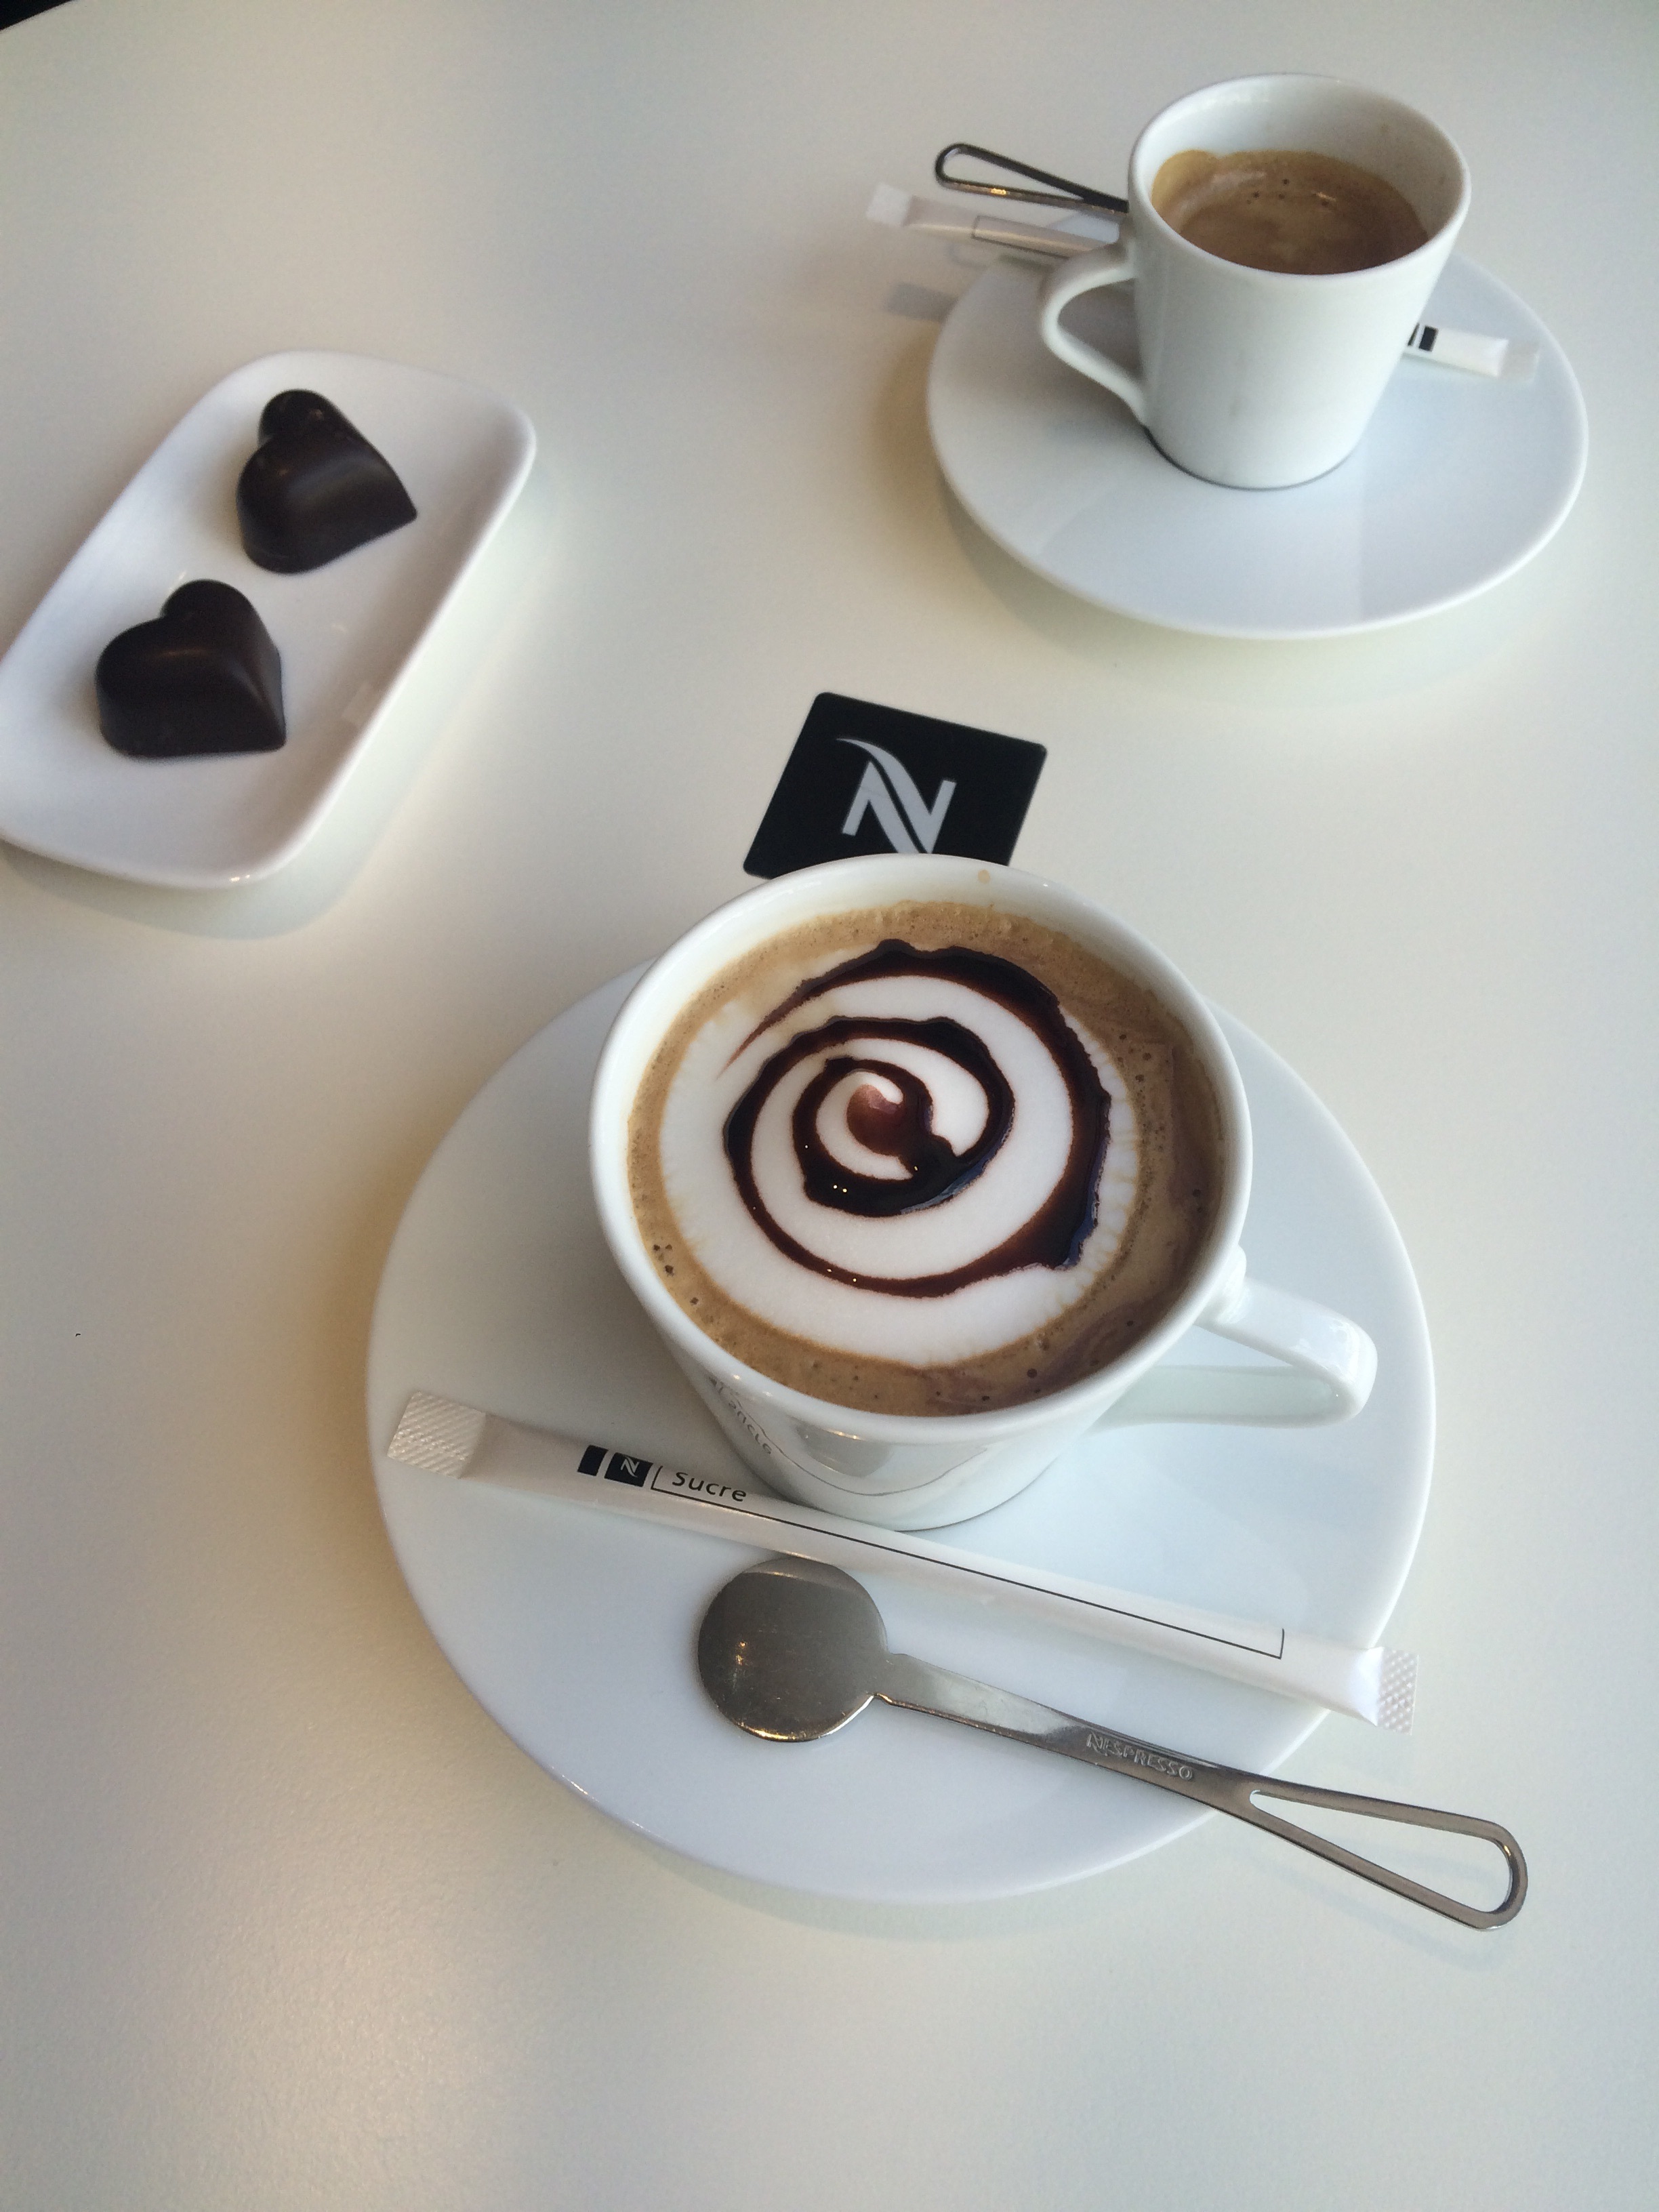
cafe, coffee, cup, latte, cappuccino, food, relax, ceramic, drink, chocolate, espresso, dessert, coffee cup